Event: Typhoon Ruby
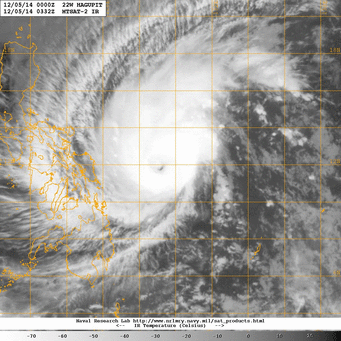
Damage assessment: no_damage